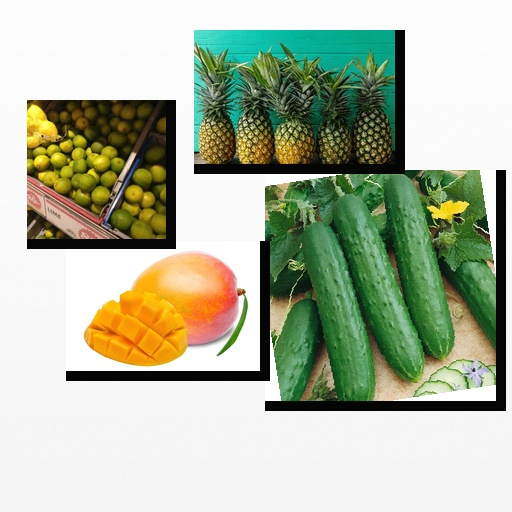
Food items: cucumber, lime, pineapple, mango